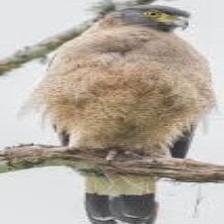
Species: CRESTED SERPENT EAGLE
Scientific name: SPILORNIS CHEELA